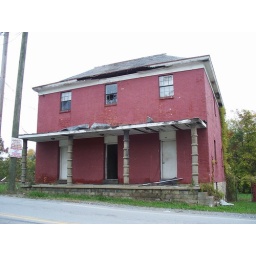
Abandoned red building in Midland, Ohio.